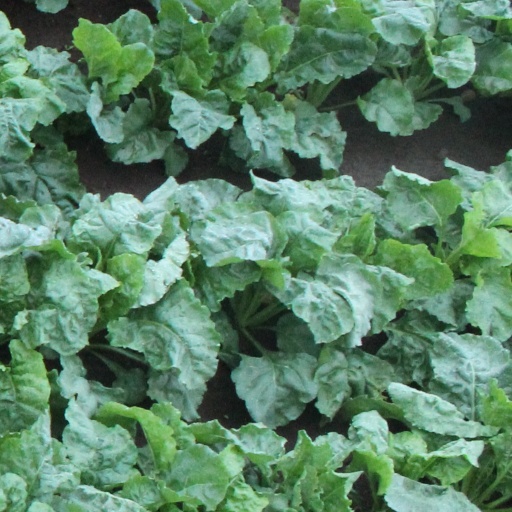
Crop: sugar beet